Italian destroyer Freccia (1930)

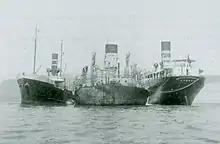

On 14 August 1937, the Italian destroyer shadowed a Panamanian-flagged tanker, supported by the torpedo boat and the Spanish Nationalist auxiliary cruisers "Puchol" and "Mallorca. Freccia"'s commander was under the impression that they were tracking the Republican tanker "Campeador", unaware that the latter had been torpedoed and sunk by her sister ship "Saetta" on 11 August. The tanker was actually the "George W. McKnight", owned by the American Panama Transport Company and chartered by the German chapter of the Esso. The captain was American and the rest of the complement German. At 21:15, "Freccia" launched five torpedoes; only one of them struck home, hitting "George W. McKnight"'s abreast the stern. The destroyer also fired 53 rounds from her 120 mm guns (29 armour-piercing and 24 high-explosive). Badly damaged, the tanker was abandoned by her crew and later assisted by the tanker "British Commodore" and the Italian tug "Centauro". After transferring her cargo to the British tanker off Bizerte, the captain of the "George W. McKnight" ceded the ownership of the oiler to the Italian company Tripcovich, which towed the ship to Trieste to be repaired and, after several months of work, sold it to a British company under the name of "Esso Edinburgh."